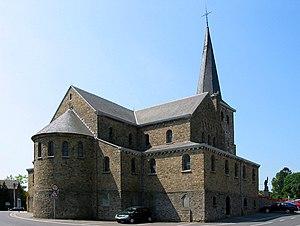
Verlaine (Belgique), l'église Saint-Rémy.